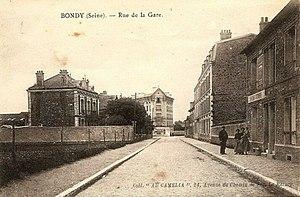
Bondy.Rue de la Gare.Pavés
La rue Roger-Salengro, est un axe de communication de Bondy, reliant le centre historique de la ville, au quartier de la gare.